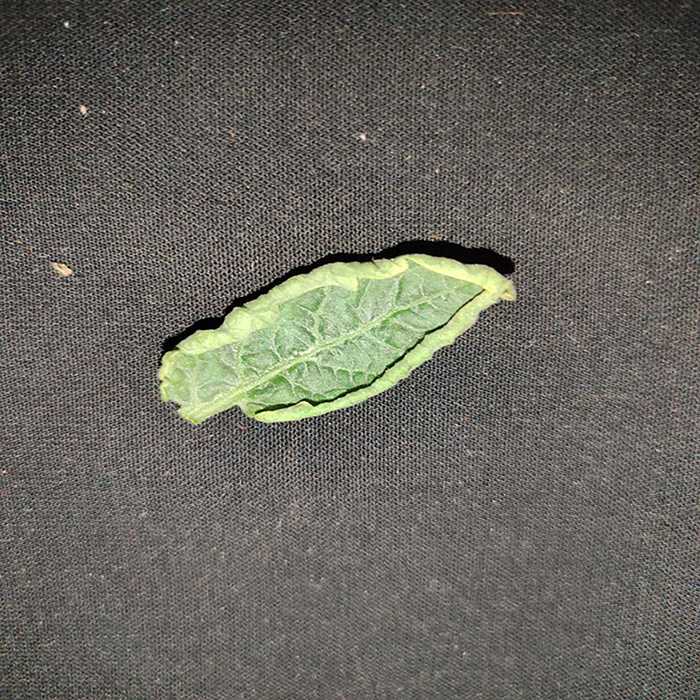
Plant: Tomato
Label: Tomato leaf curl virus